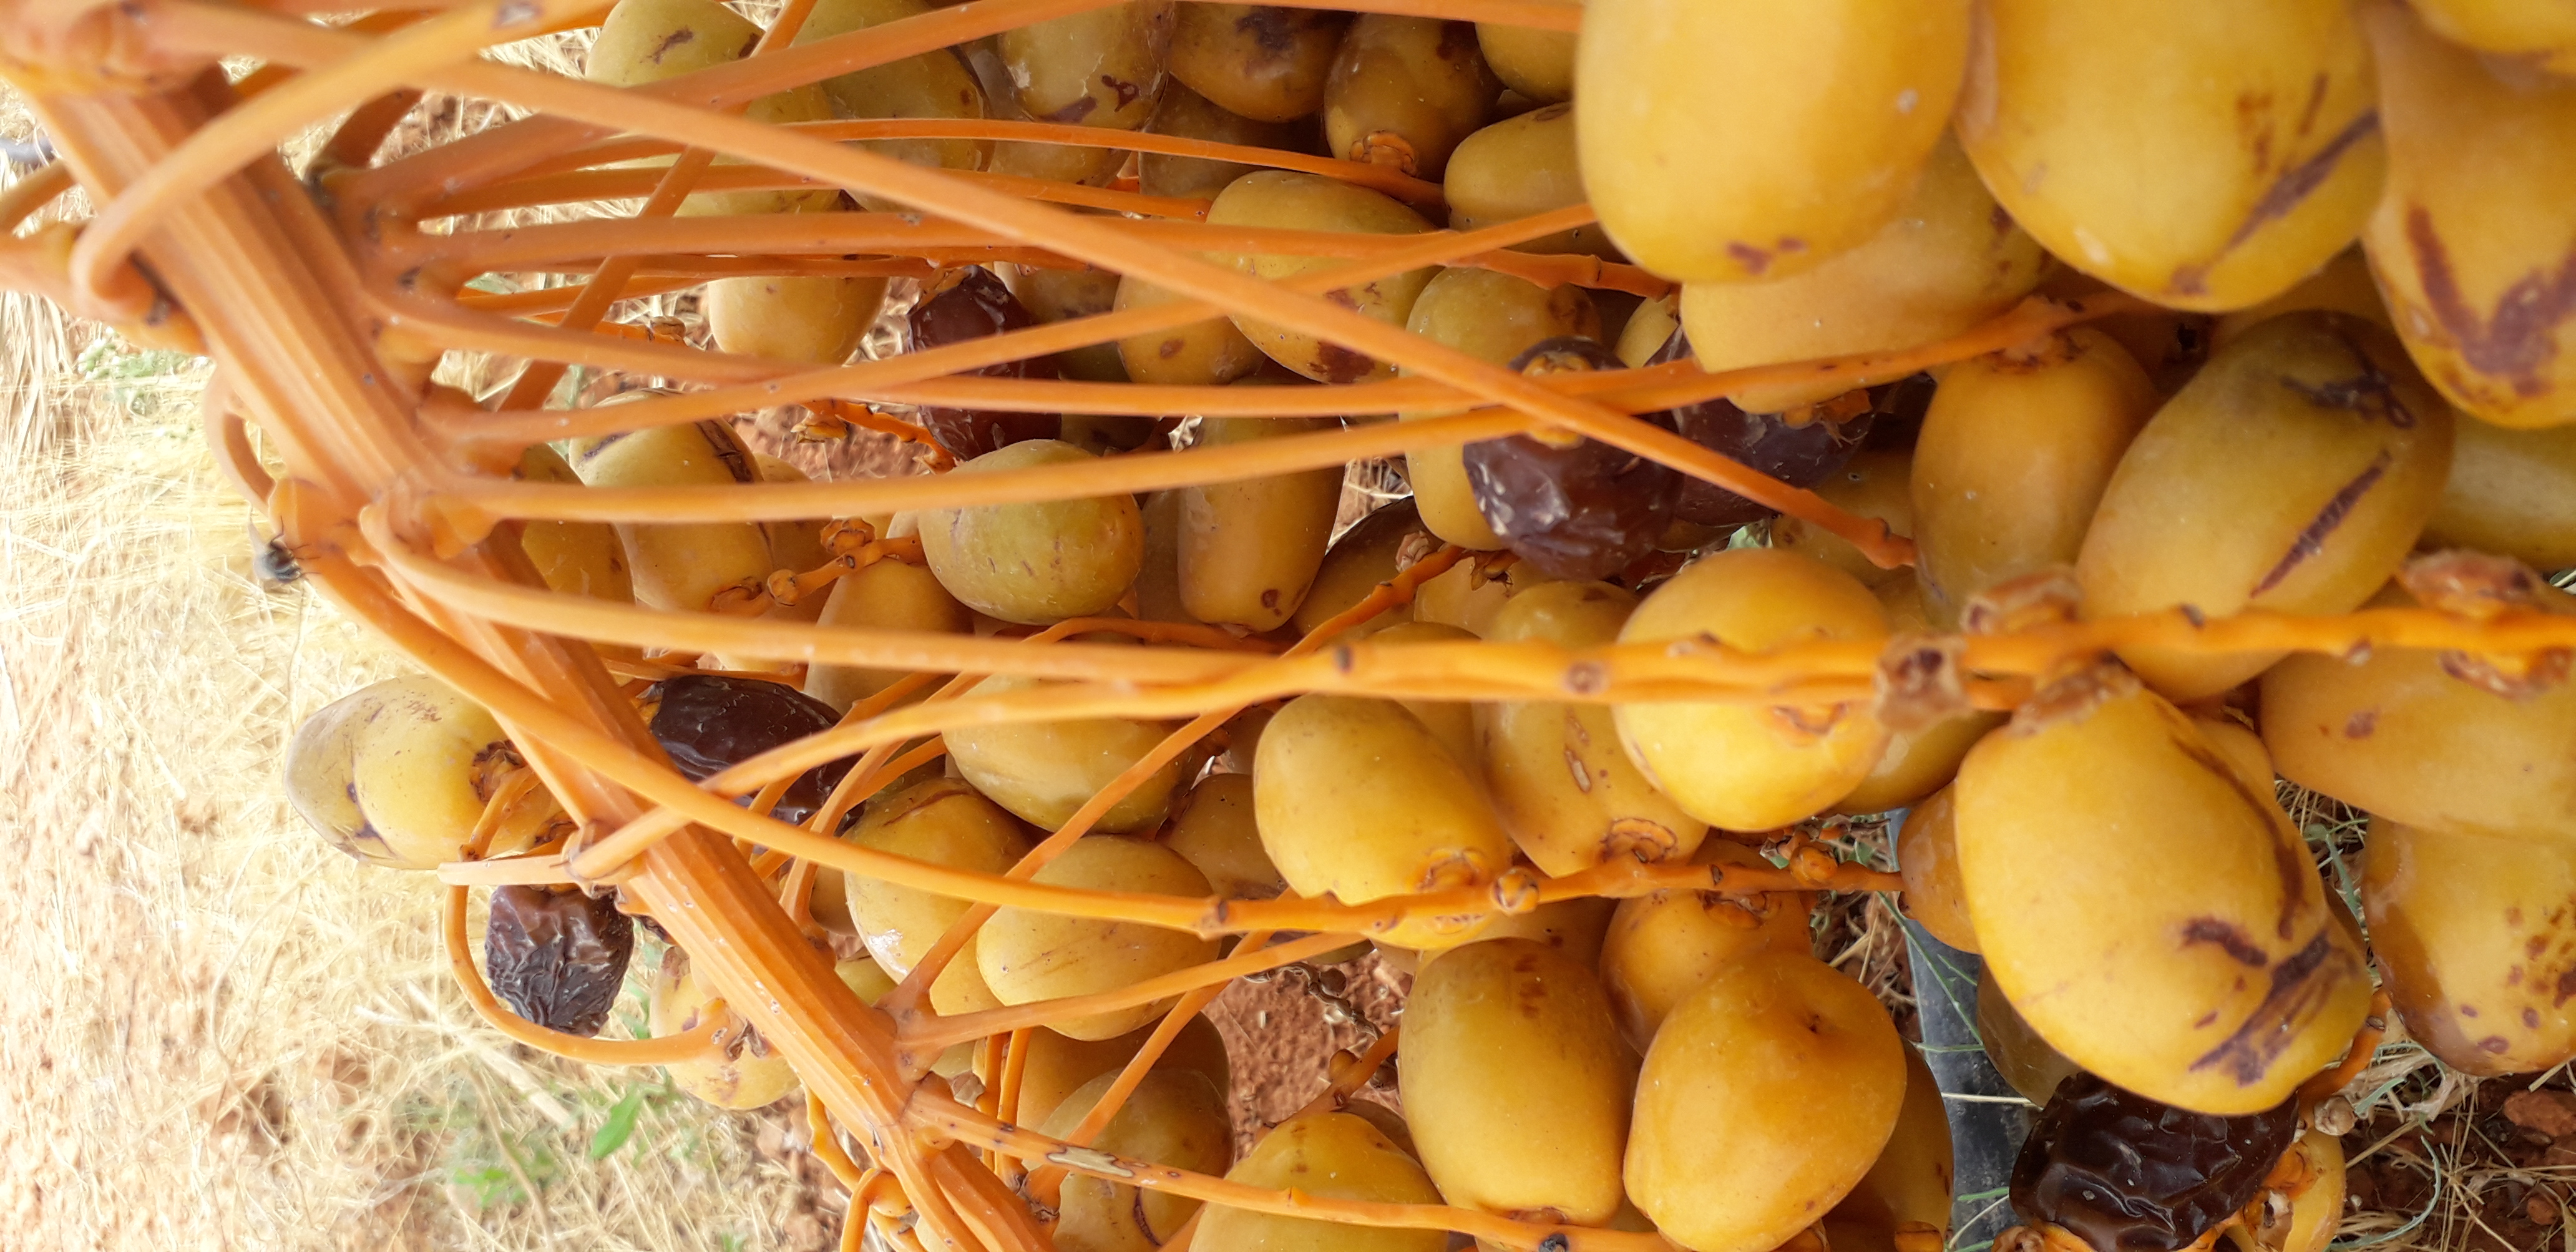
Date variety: Boufagous